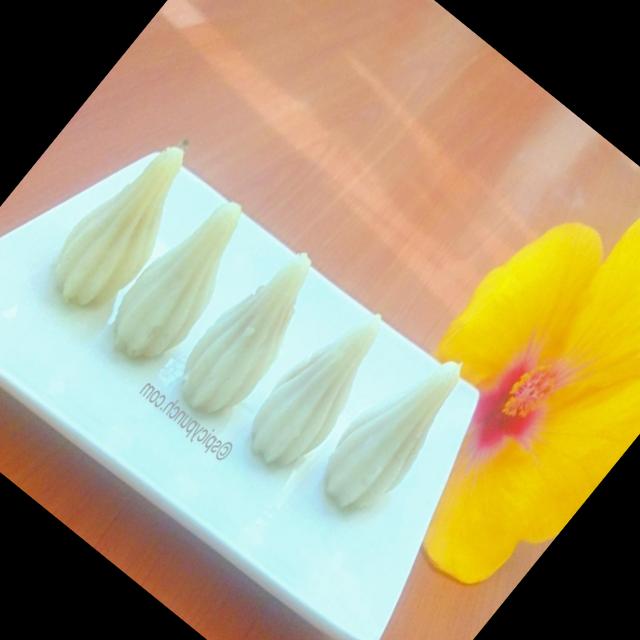
Dish: modak